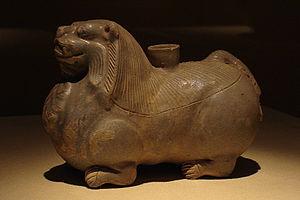
La céramique chinoise, principalement connue pour la porcelaine que les Chinois ont inventée, est riche d'une longue tradition d'innovations techniques et stylistiques.
Le royaume de Wu, connu également sous le nom Sun Wu, est l’un des royaumes de la période des Trois Royaumes en lutte pour le contrôle de la Chine après la chute de la dynastie Han.